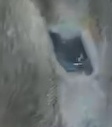
Face region: eyes (orbital_tightening_and_eye_area)
Pain indicator: not_present